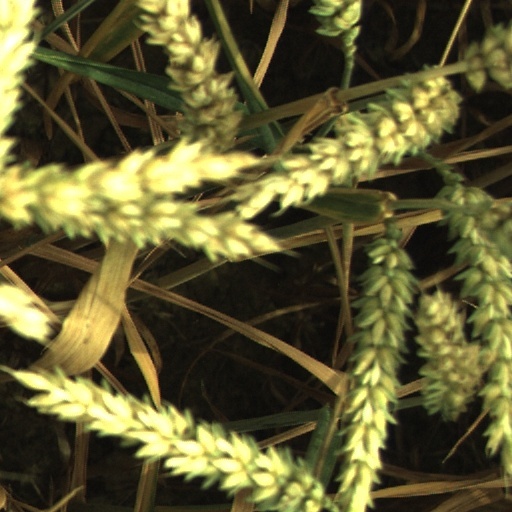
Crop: wheat